Bharat Ramamurti

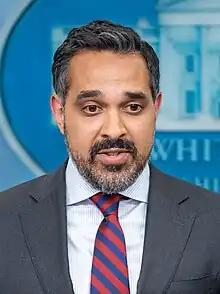
Ramamurti in June 2023

Bharat Ramamurti is an American attorney and political advisor who served as the deputy director of the National Economic Council for manufacturing, innovation and domestic competitiveness from 2021 to 2023. He previously served as a member of the COVID-19 Congressional Oversight Commission, a congressional oversight body tasked with overseeing the Department of the Treasury's and the Federal Reserve Board's management of stimulus and loan programs mandated by the CARES Act.